Abdolhamid Ismaeelzahi

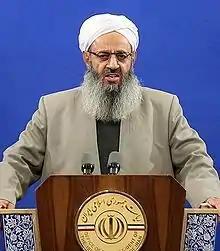
Abdolhamid in 2014

Abdolhamid Ismaeelzahi (born 1946/1947) is an Iranian Sunni Muslim Deobandi cleric who is regarded as a "spiritual leader for Iran’s Sunni Muslim population" though his influence is limited to the Baloch population, according to Reuters. Ismaeelzahi, a Baloch, enjoys support of the overwhelming majority of Baloch people in Iran, who hail him as their "Molavi".